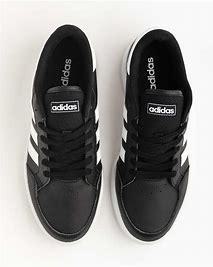
Brand: Adidas
Model: Breaknet